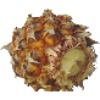
Label: Pineapple Mini 1